Dairy Cottage, Parramatta

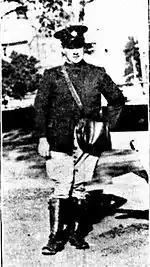
Ranger Cecil Arnold Sim in 1929

Henry Arthur Bateman was the next ranger and he was employed there until 1918. He was later convicted of stealing a horse that was staying in an agistment paddock in Parramatta Park.